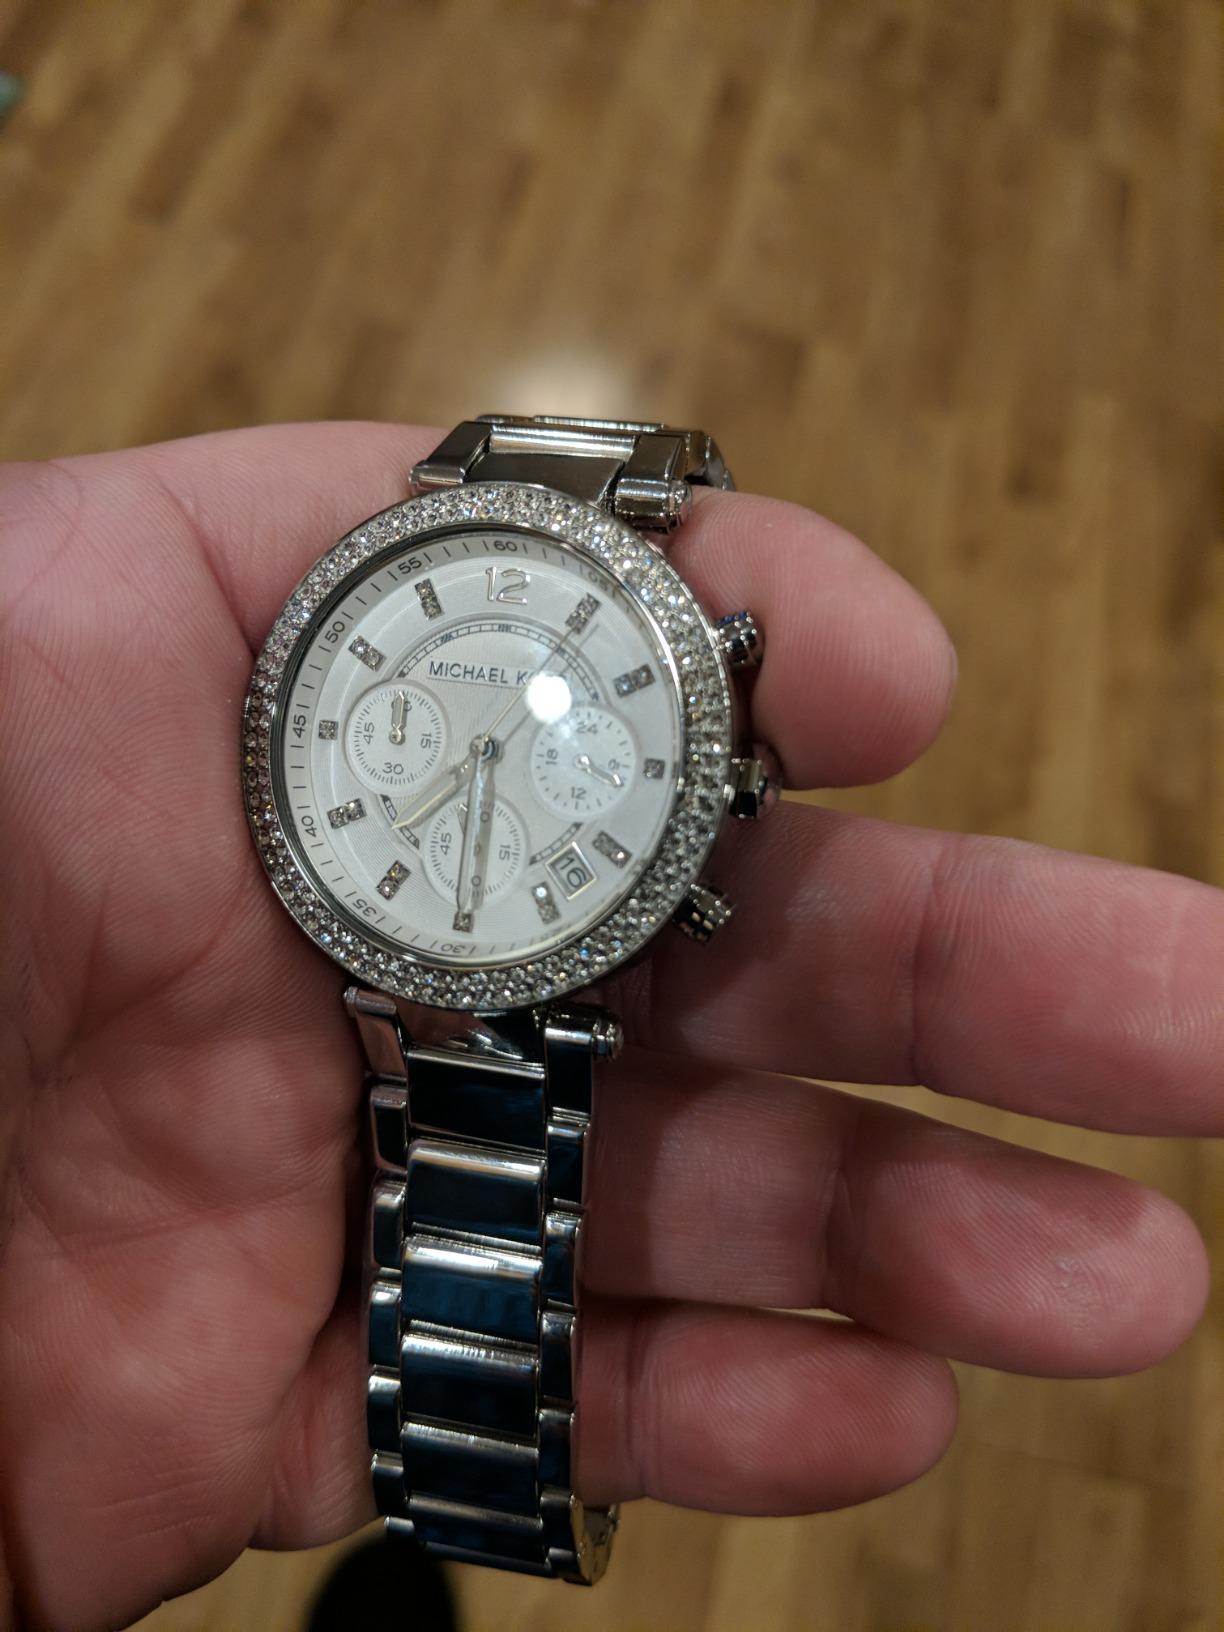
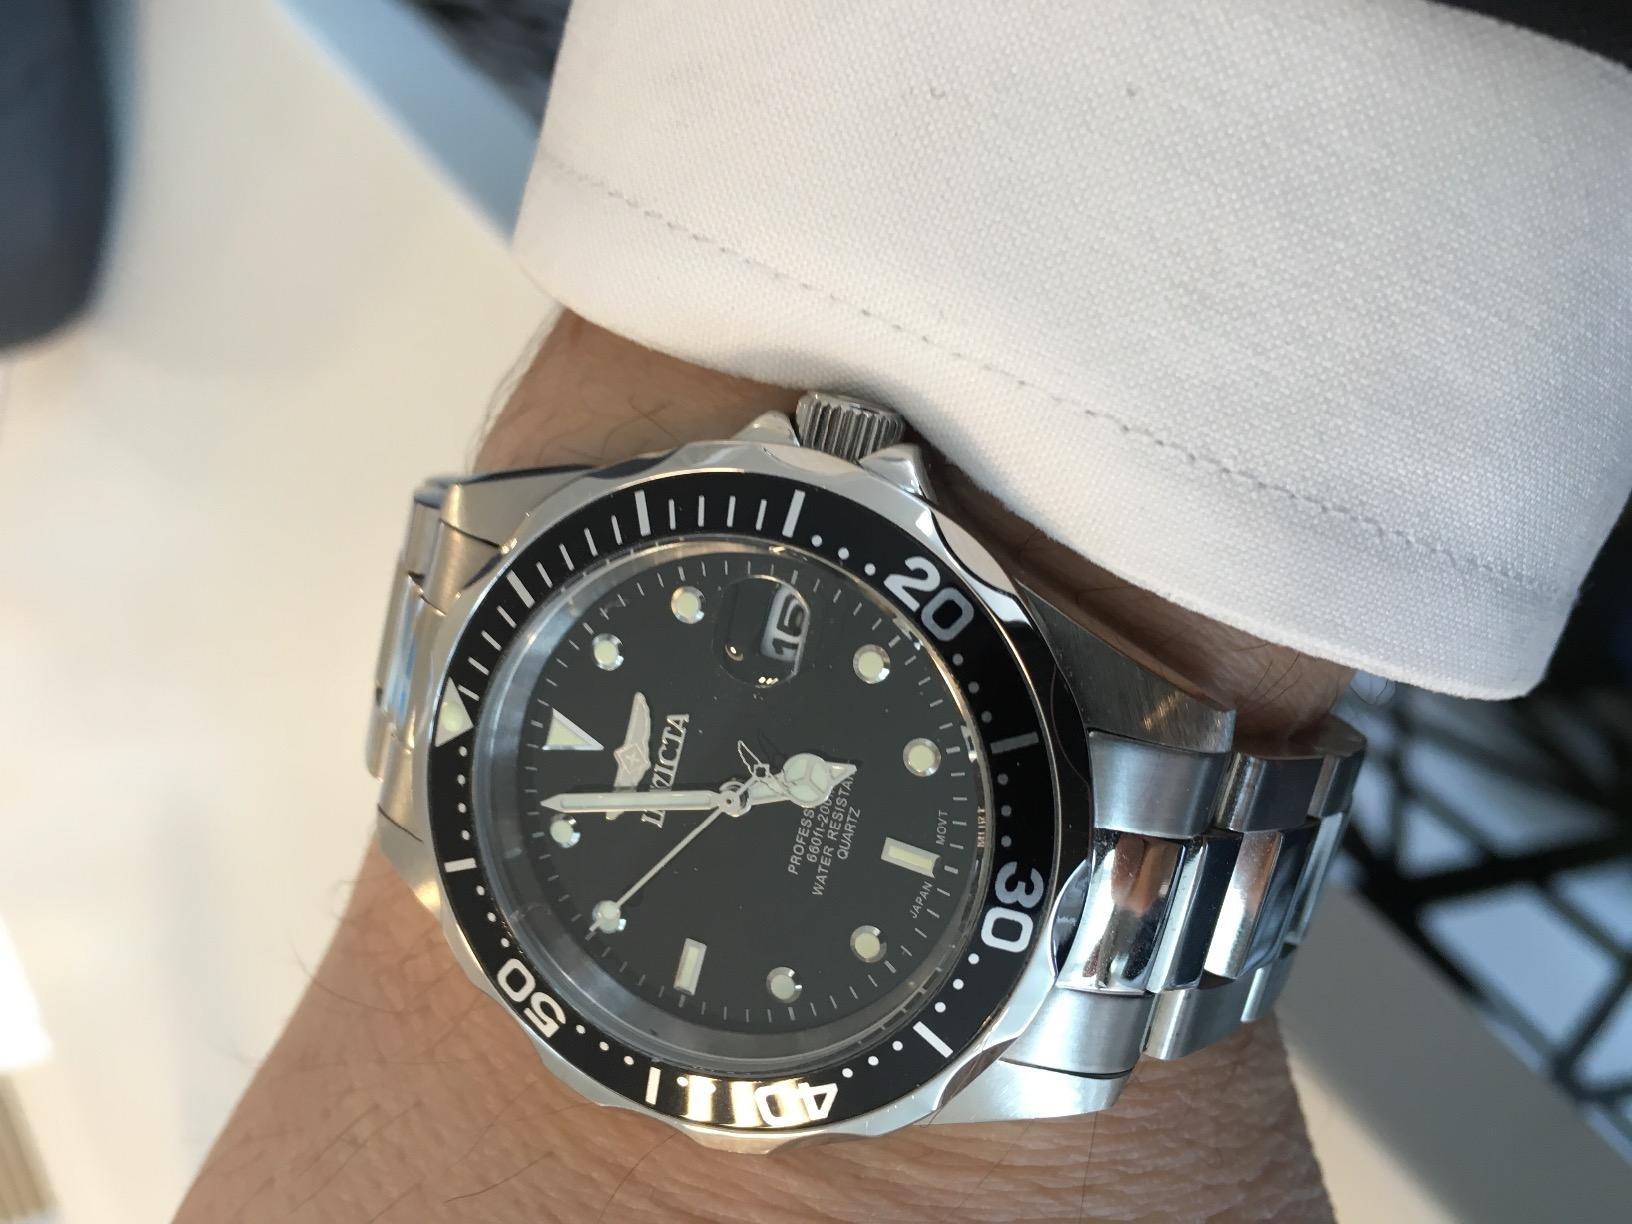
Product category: accessories_watch
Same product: no